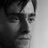
Emotion: neutral